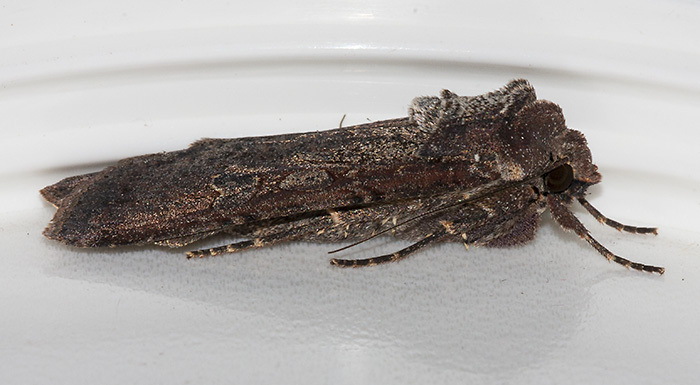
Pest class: cutworms